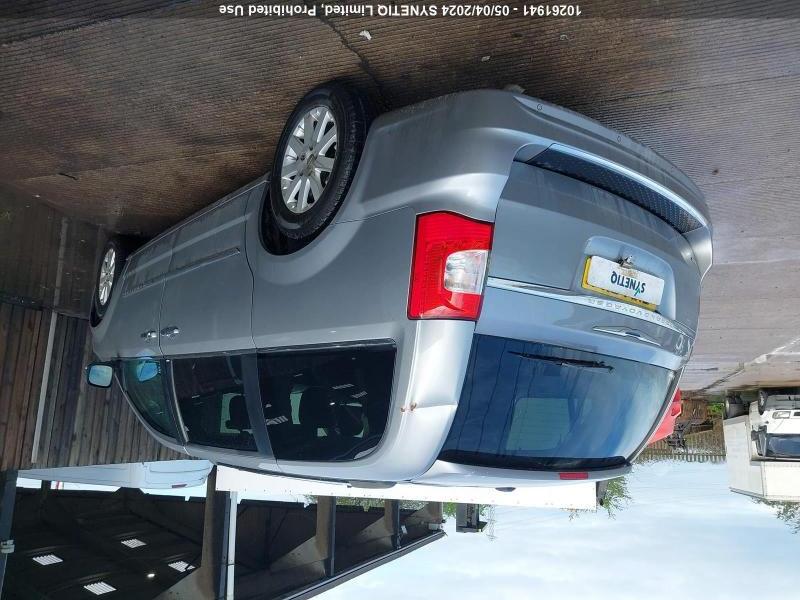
Aucun dommage détecté.
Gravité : aucun